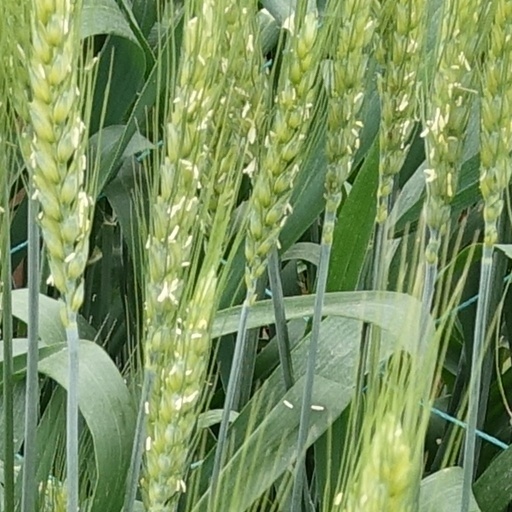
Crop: wheat